Luis Guillermo Solís

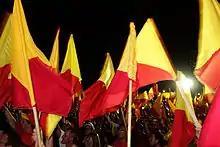
PAC supporters wave their traditional colors to celebrate Luis Guillermo Solís' victory on 6 April 2014

Because no candidate exceeded 40 percent of the vote, a runoff was scheduled for 6 April, as required by the constitution. However, on 5 March, Araya announced that he would abandon his campaign after polls showed him far behind Solís; one poll showed him losing by over 43 percent. However, under Costa Rican law the runoff still had to take place, and Solís won with over 77 percent of the vote, the largest margin ever recorded for a free election in Costa Rica. Unlike the first round, Solís earned a majority in every province, including Puntarenas, Limón, and Guanacaste. When he took office on 8 May, he was the first president in 66 years not to come from the PLN or what is now the PUSC.